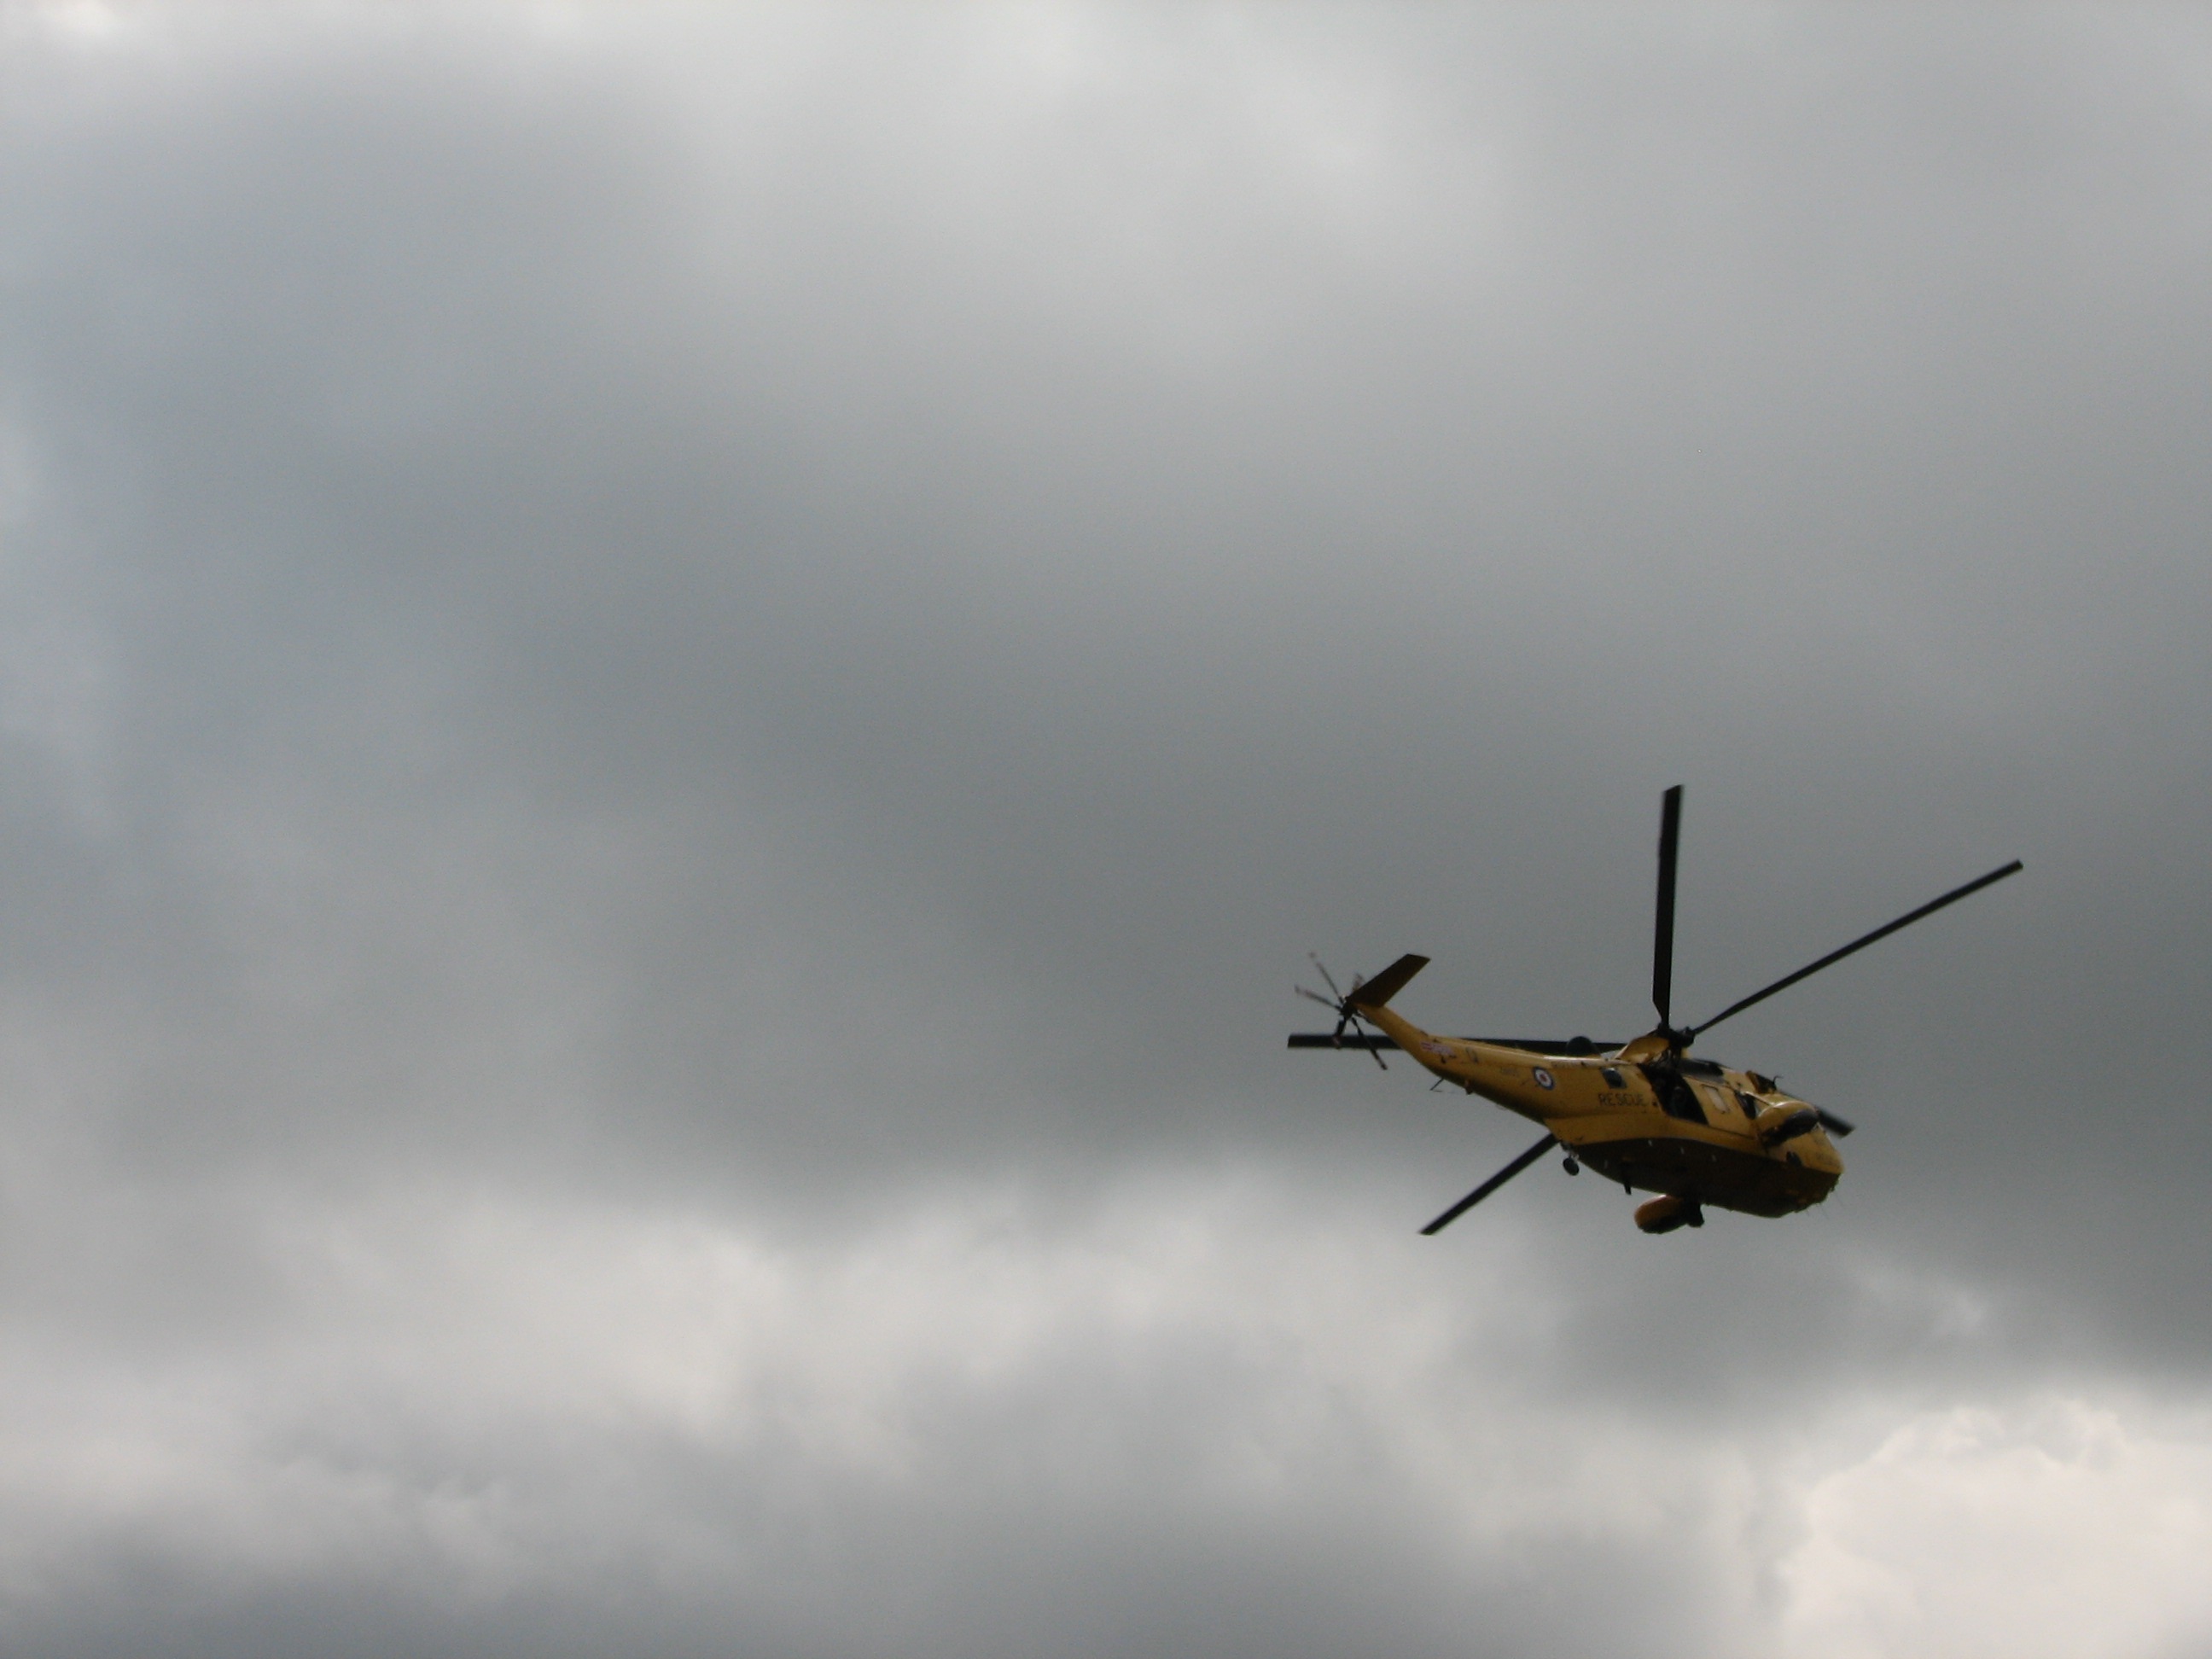
wing, airplane, aircraft, vehicle, aviation, flight, helicopter, rescue, rotorcraft, air show, rescue helicopter, atmosphere of earth, aircraft engine, land sea rescue